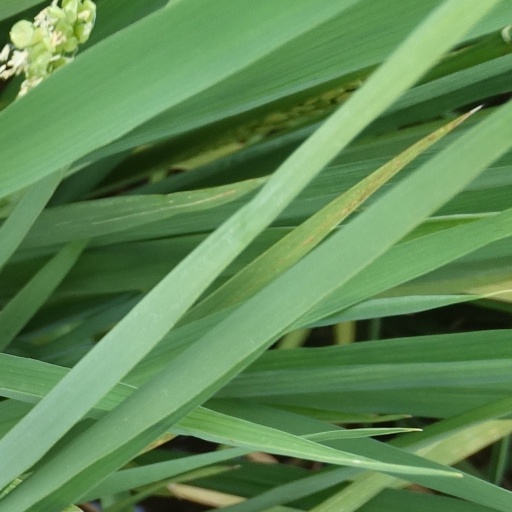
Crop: rice